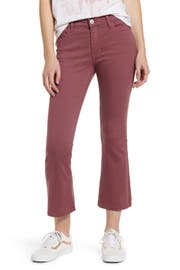
kicky cropped leg balance out the slim silhouette of these subtly stretchy jeans